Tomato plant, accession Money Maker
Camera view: tilt-top (135 deg); turntable rotation: 120 degrees
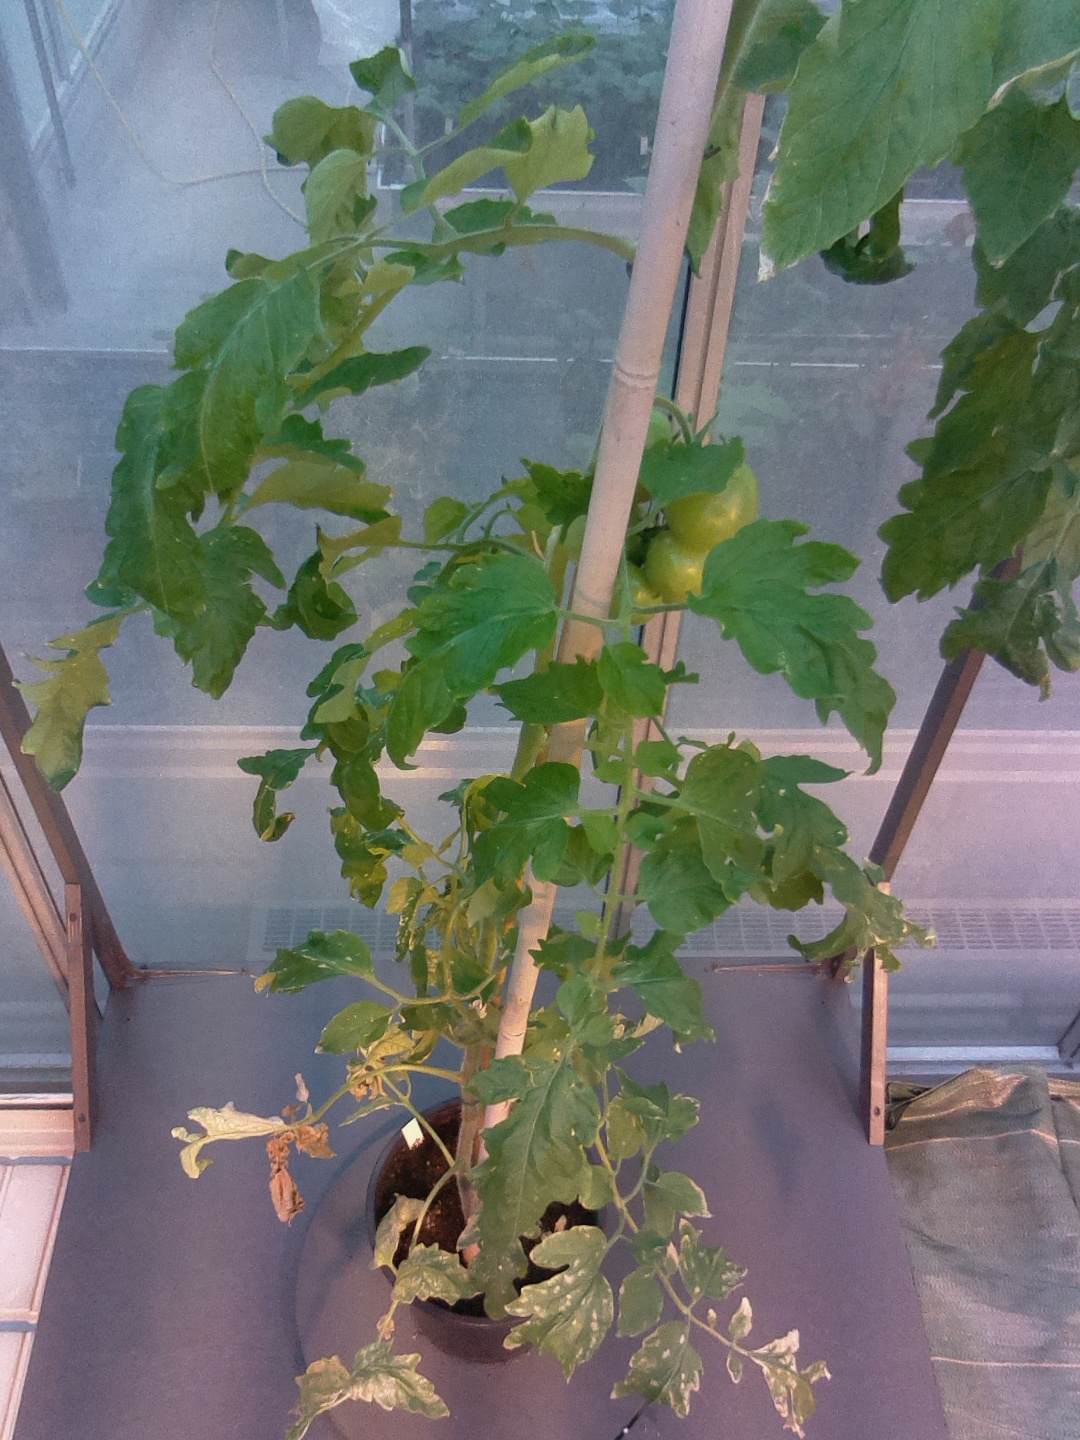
BBCH growth stage 75: 50%-60% of final fruit size